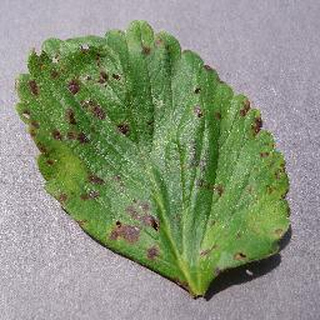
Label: strawberry_leaf_scorch